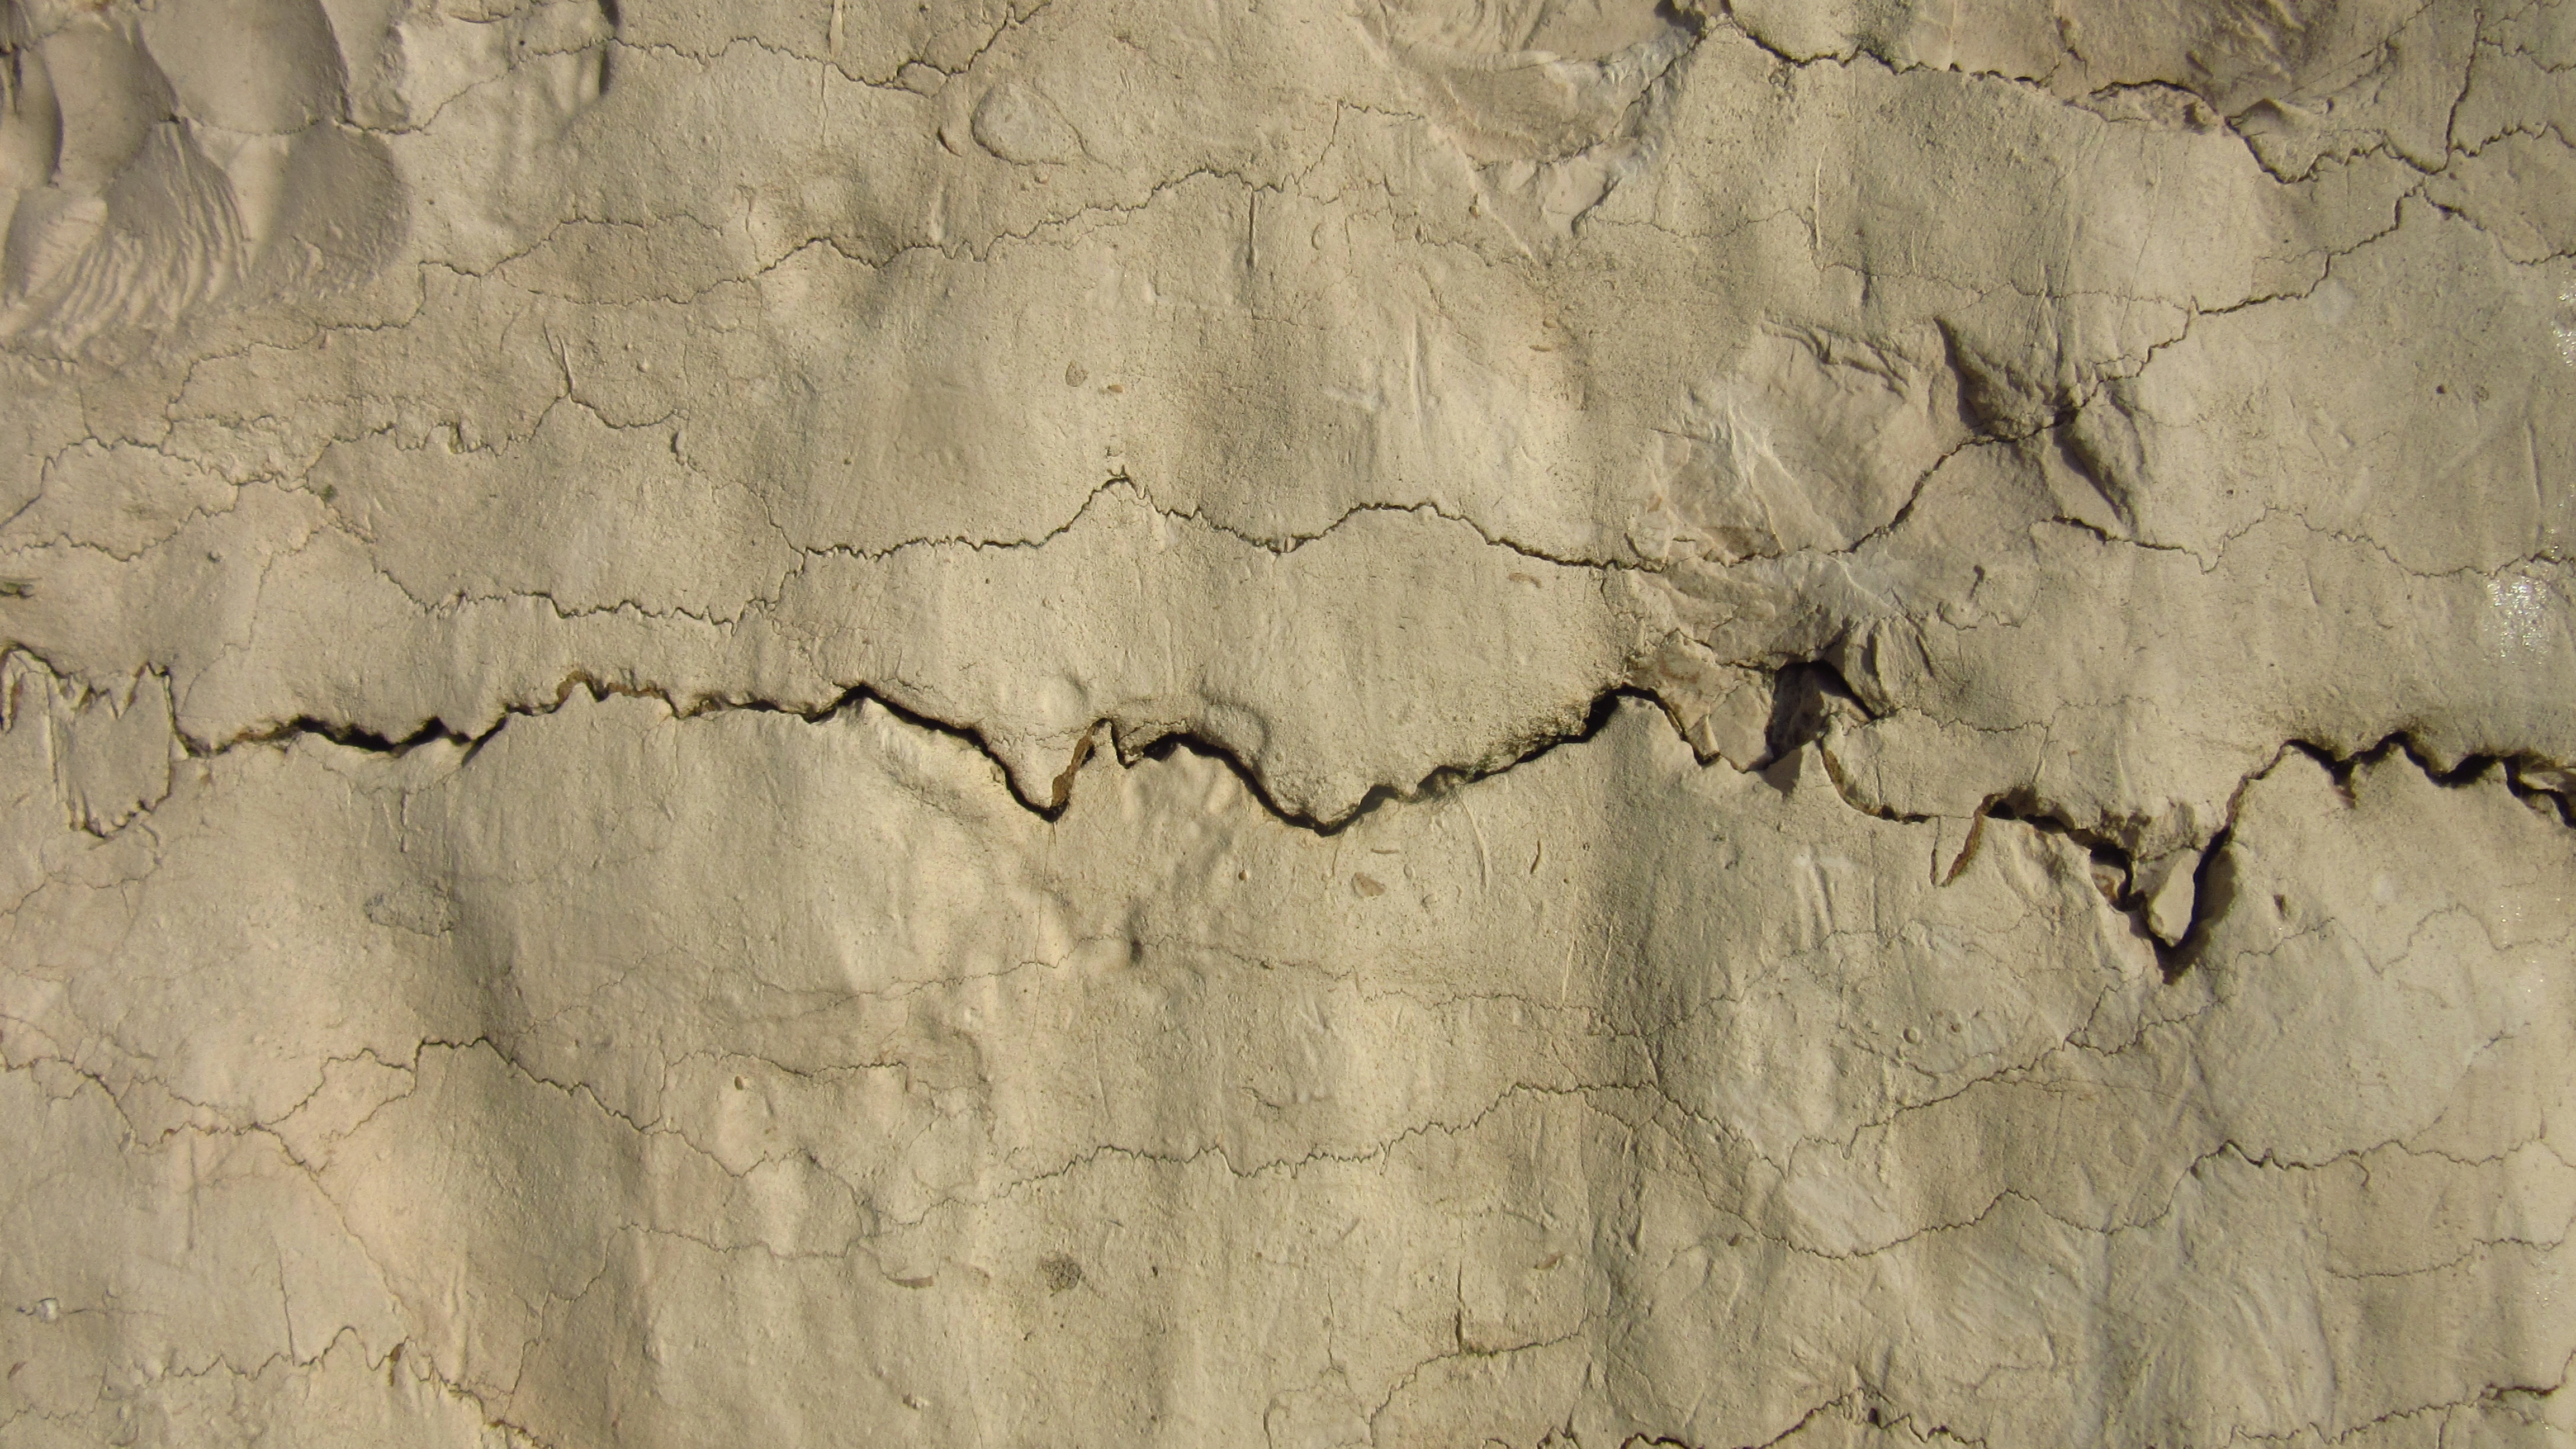
rock, wood, texture, floor, wall, formation, soil, crack, stone wall, gap, material, erosion, lime, jagged, geology, limestone, weathering, flooring, ancient history